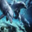
Label: dolphin